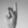
ASL letter: K